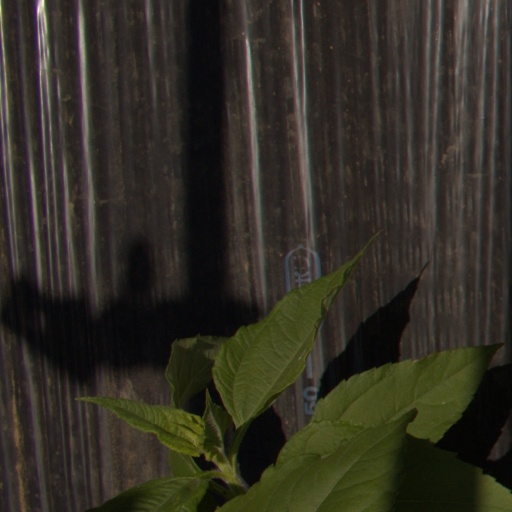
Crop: Jerusalem artichoke